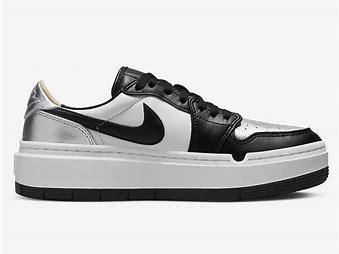
Brand: Jordan
Model: 1 Elevate